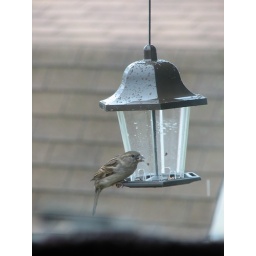
In my home backyard in NJ. Same birds we have in Karachi - Wallah.